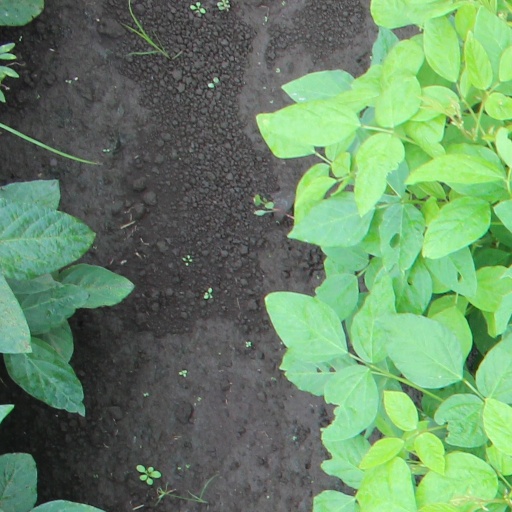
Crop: soybean